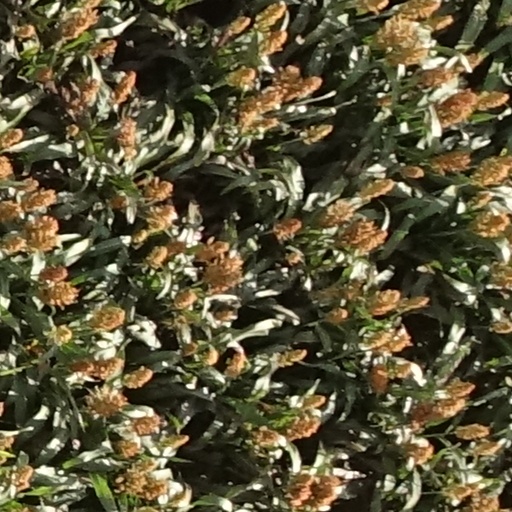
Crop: sorghum